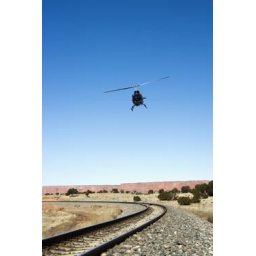
Low angle shot of helicopter flying over train tracks.